North Carolina General Assembly of 2023–24

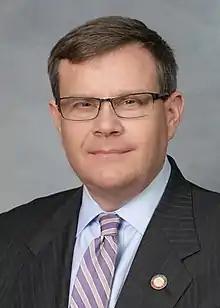
Speaker Tim Moore

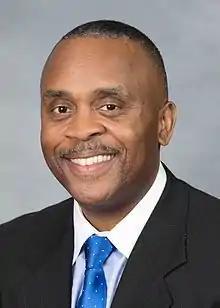
Minority Leader Robert Reives

The following table shows the district, party, counties represented, and date first elected of members of the House of Representatives. The representatives were elected in new districts districts passed by the General Assembly in 2022 (House Bill 980 of the 2021–2022 session) to account for population changes following the 2020 census.